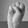
ASL letter: S